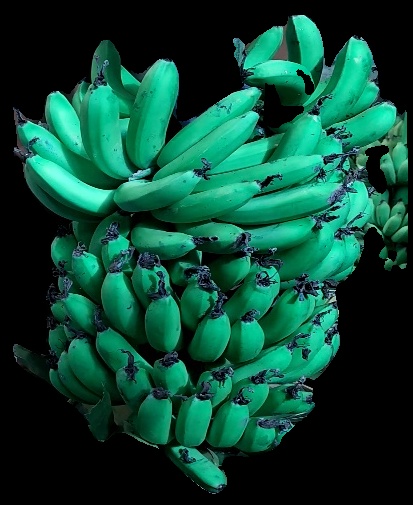
Variety: pachbale
Grade: grade3